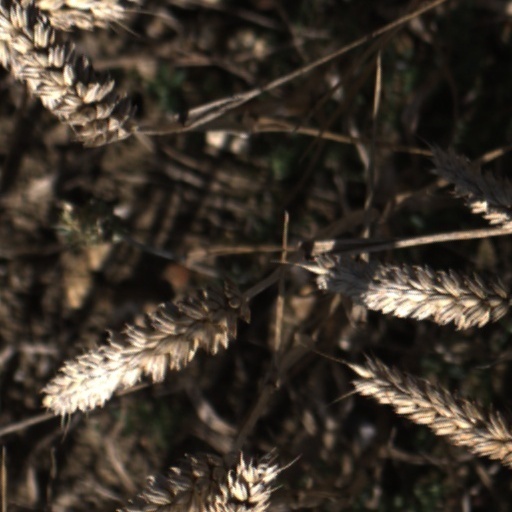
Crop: wheat